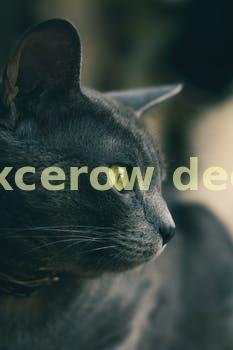
Label: Watermark